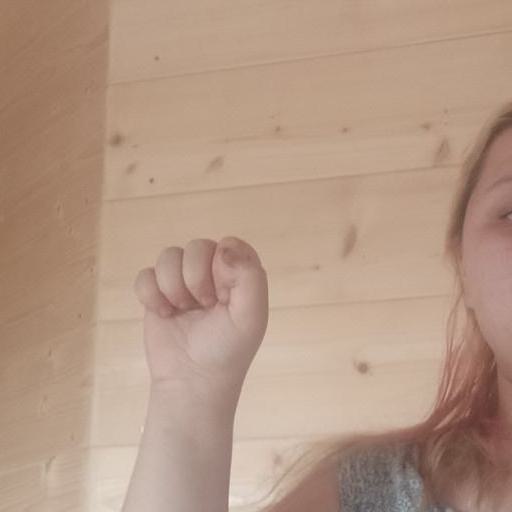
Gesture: fist